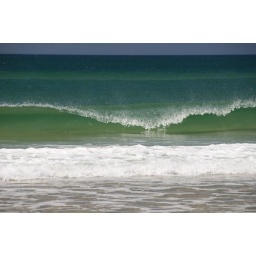
wave breaking in clear water